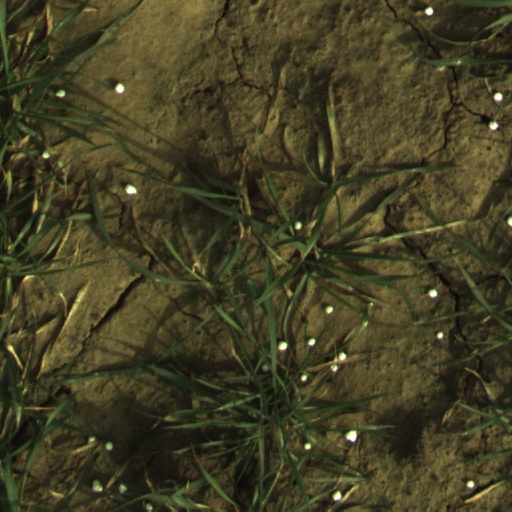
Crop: wheat